The Day of the Roses

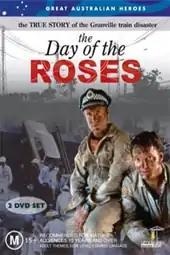
DVD cover

The Day of the Roses is a two-part Australian television mini-series, a docu-drama directed by Peter Fisk, based on the events of the 1977 Granville railway disaster. The film was made in 1998 and runs over 3.5 hours. Described as "a dramatic depiction of real events", it was based on a manuscript by Murray Hubbard and Ray Connor. It won the 1999 AACTA Award for Best Telefeature, Mini Series or Short Run Series.